Cossack Hetmanate

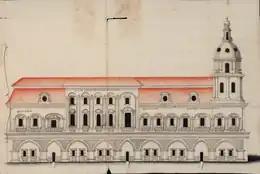
Kyiv-Mohyla Academy

On September 16, 1658 in Hadiach, an official document was signed between representatives of the Cossack Hetmanate and Poland. Under the conditions of the treaty, Ukraine would become a third and autonomous component of the Polish–Lithuanian Commonwealth, under the ultimate sovereignty of the King of Poland but with its own military, courts, and treasury. But the treaty, although ratified by the Diet in May 1659, was never implemented because it was unpopular among the lower classes of the Ruthenian society, where more rebellions occurred. Eventually Vyhovsky surrendered the office of hetman and fled to Poland. The newly re-installed Yurii Khmelnytsky signed the newly composed Pereiaslav Articles that were increasingly unfavorable for the Hetmanate and later led to introduction of serfdom rights.